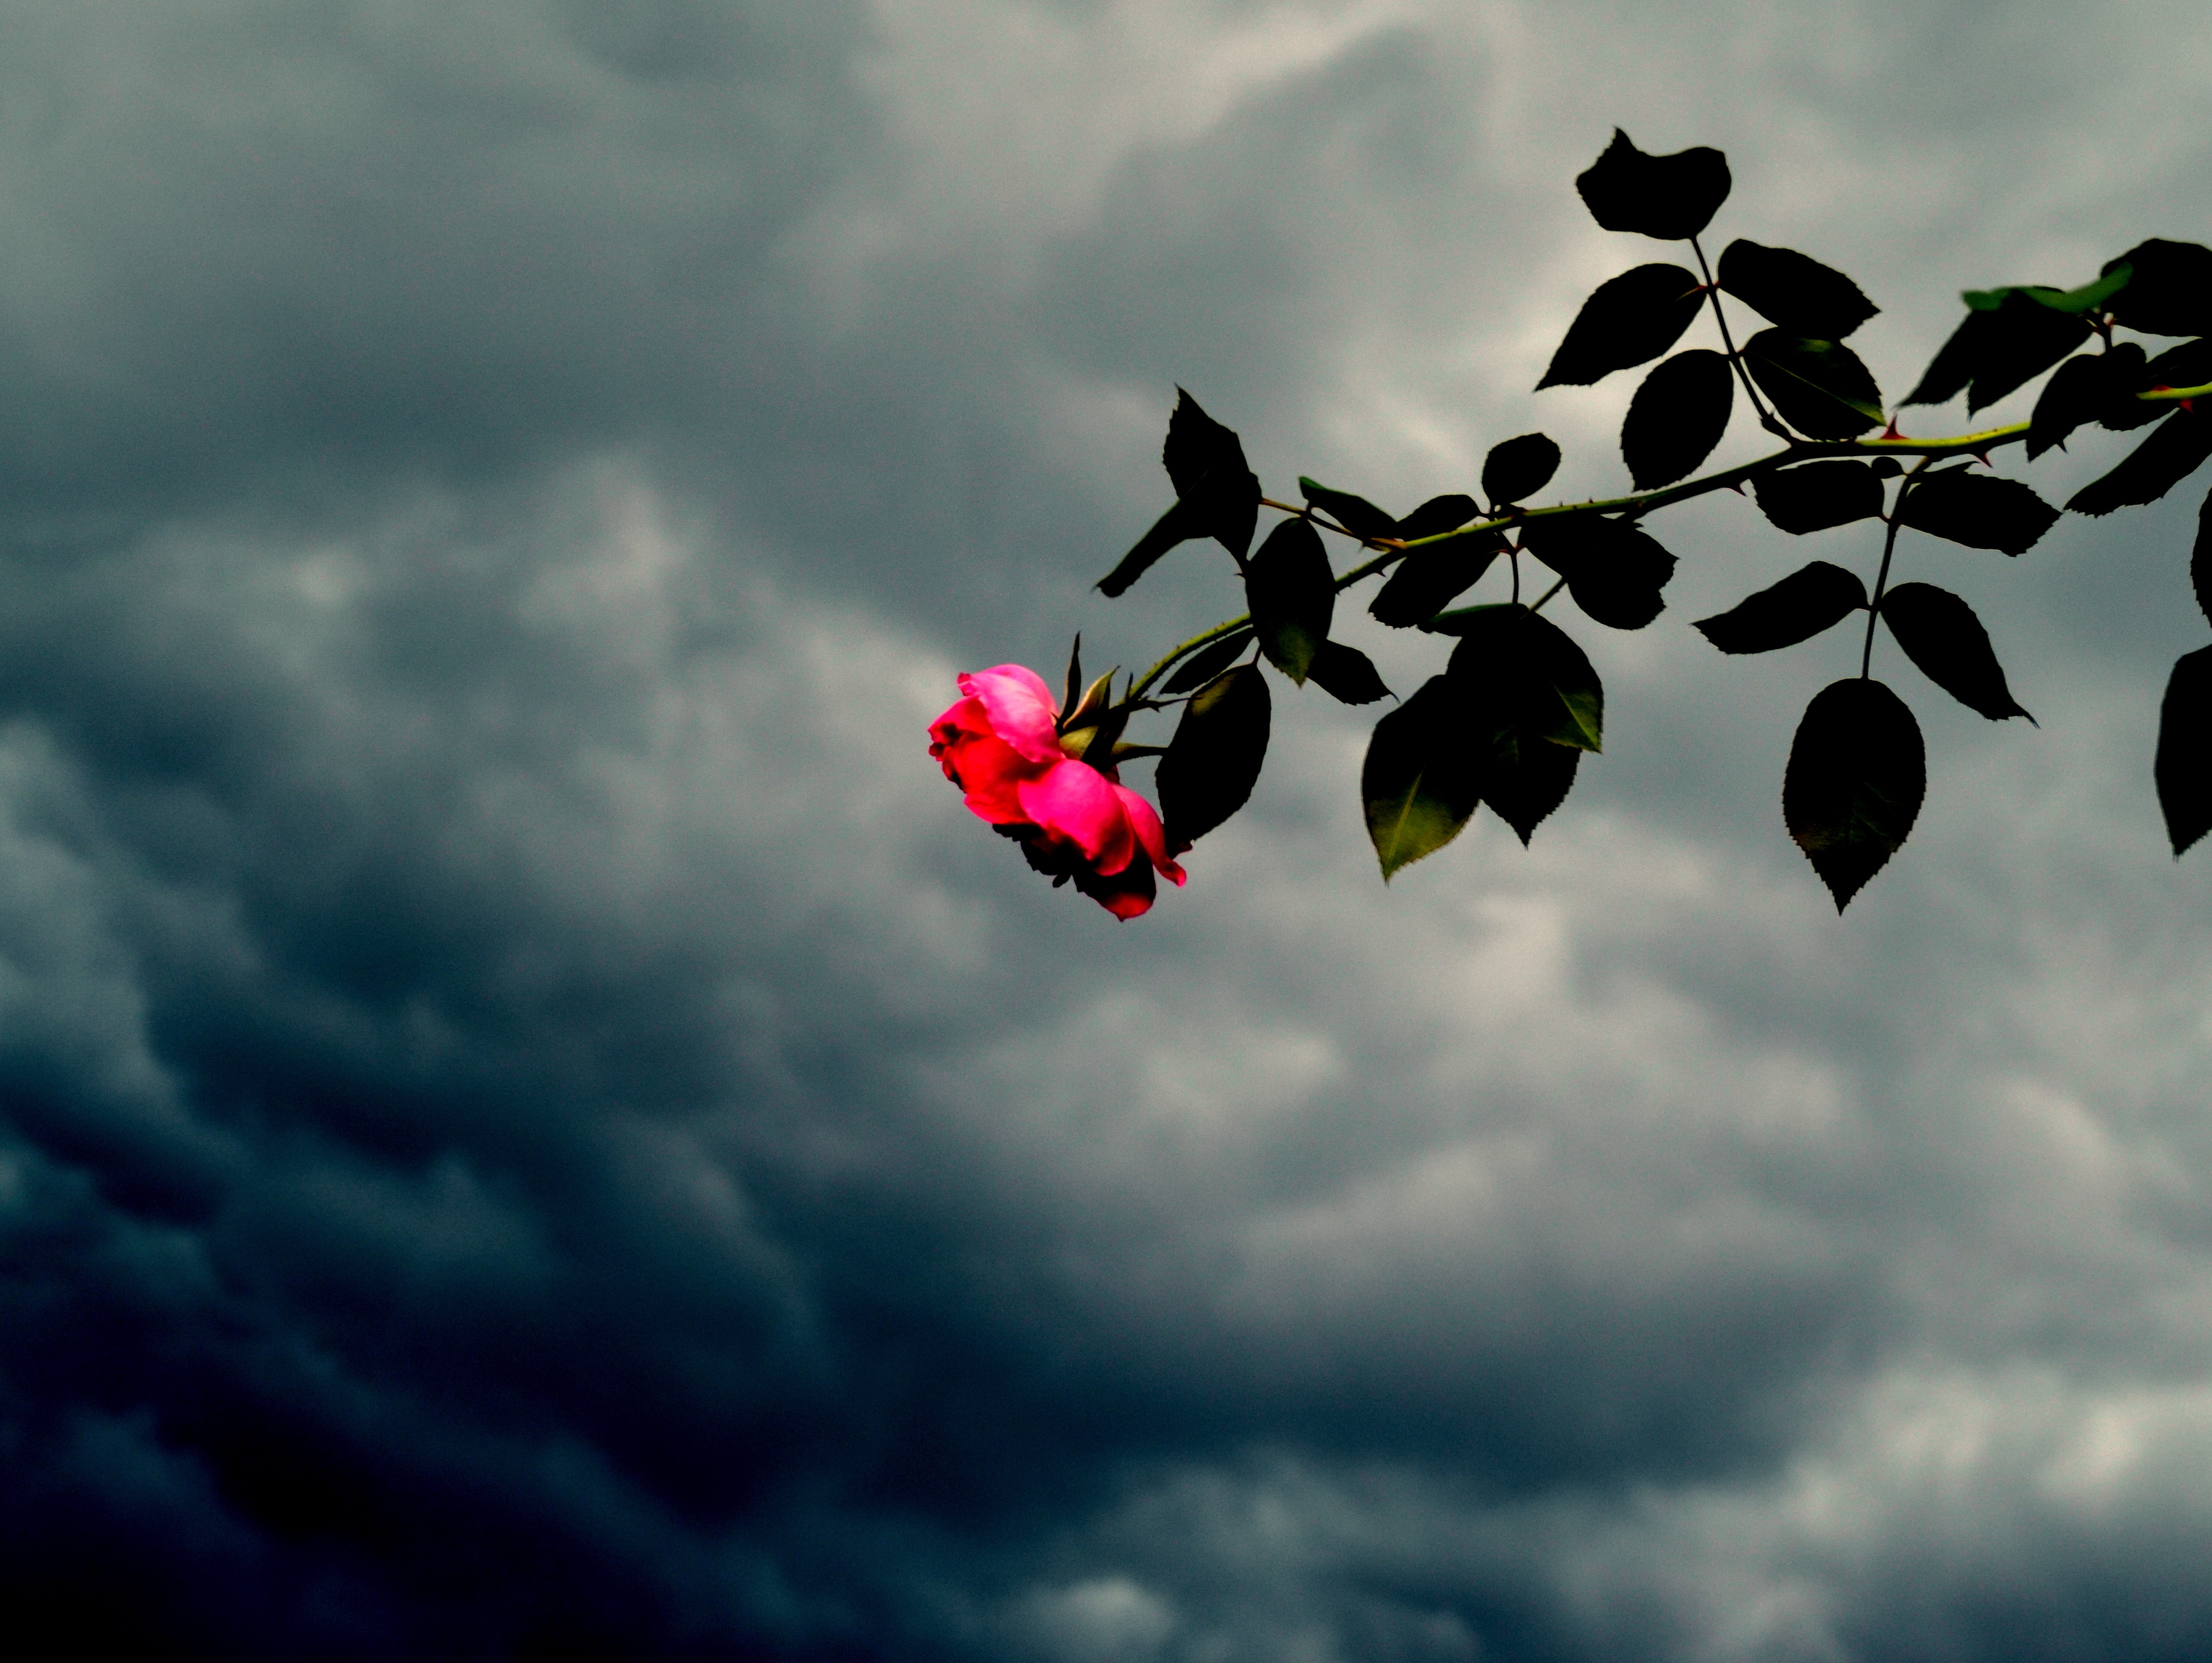
tree, nature, branch, blossom, cloud, plant, sky, sunlight, leaf, flower, petal, flora, clouds, rosa, nubes, tormenta, macro photography, atmosphere of earth, computer wallpaper